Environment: lab
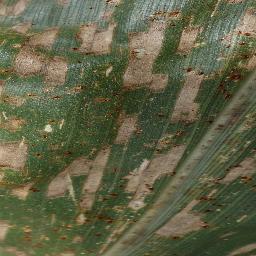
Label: gray_leaf_spot